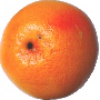
Label: Grapefruit Pink 1